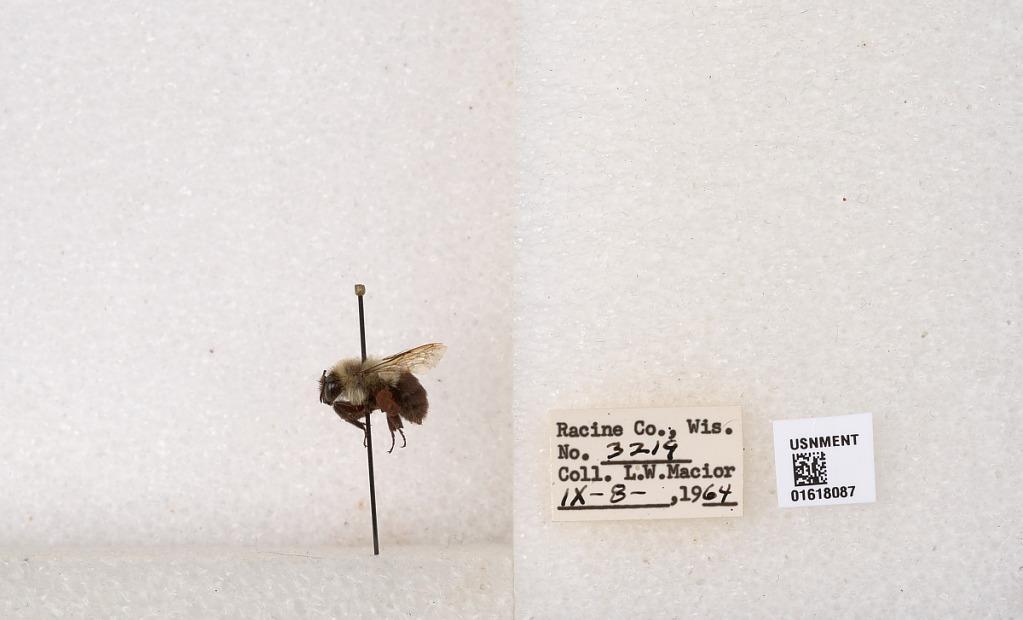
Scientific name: Bombus impatiens Cresson
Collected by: L. Macior
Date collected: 1964-9-8
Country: United States
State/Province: Wisconsin
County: Racine
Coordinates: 42.7299, -87.8123